Hurricane Alex (2010)

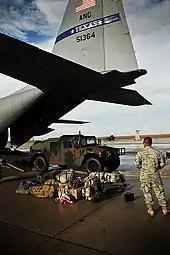
Members of the Texas Air National Guard preparing for Alex

As Alex neared hurricane strength on the evening of June 28, a hurricane warning was issued for the coast of Texas south of Baffin Bay to the mouth of the Rio Grande. The Mexican government also issued a hurricane warning from the Rio Grande south to La Cruz. A tropical storm warning was posted for coastal Texas from Baffin Bay northward to Port O'Connor. Governor of Texas Rick Perry declared a state of disaster in 19 counties and ordered the deployment of Texas Military Forces personnel (including 80 citizen-soldiers of the Texas State Guard Medical Brigade) to the Rio Grande Valley. President Barack Obama also declared a state of emergency, freeing federal funds for 25 counties in Texas.